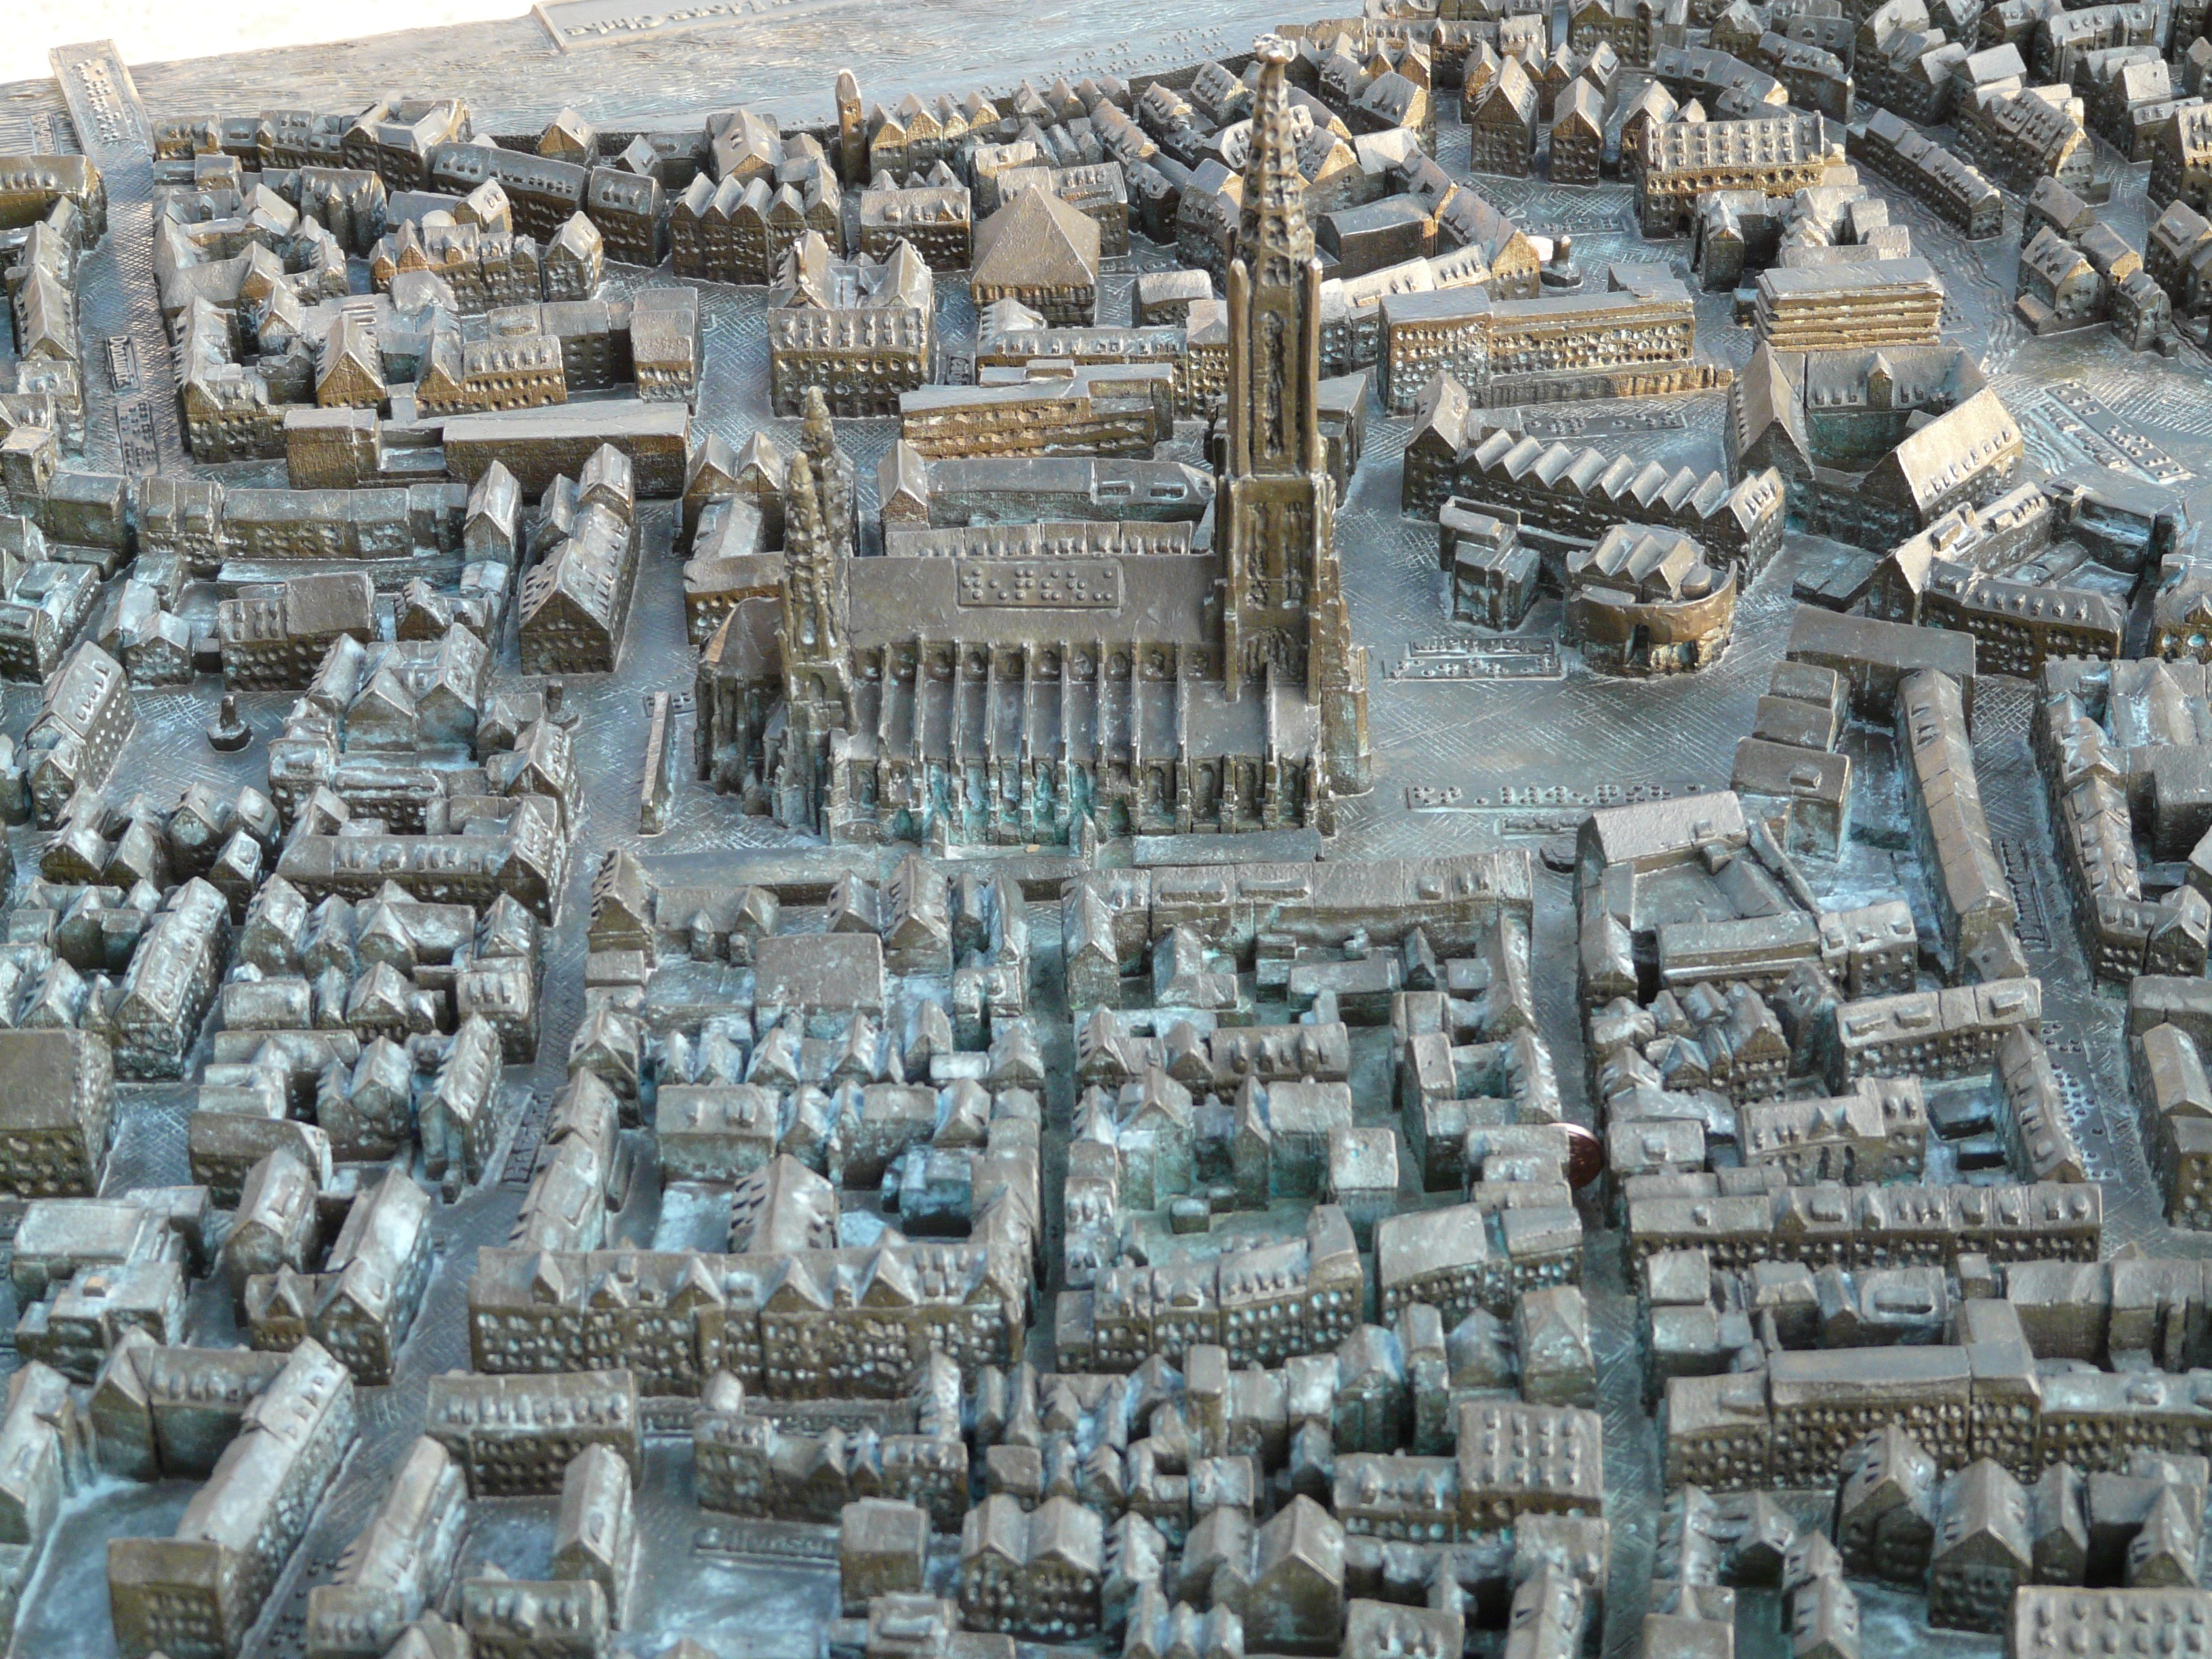
palace, landmark, map, place of worship, art, temple, ruins, keys, relief, ulm, ancient rome, metal plate, archaeological site, aerial photography, unesco world heritage site, munster, ulm cathedral, hindu temple, barrier free, historic site, accessibility, ancient history, bronze relief, visually impaired, mecca, human settlement, ancient roman architecture, maya civilization, relief plan, tactile map